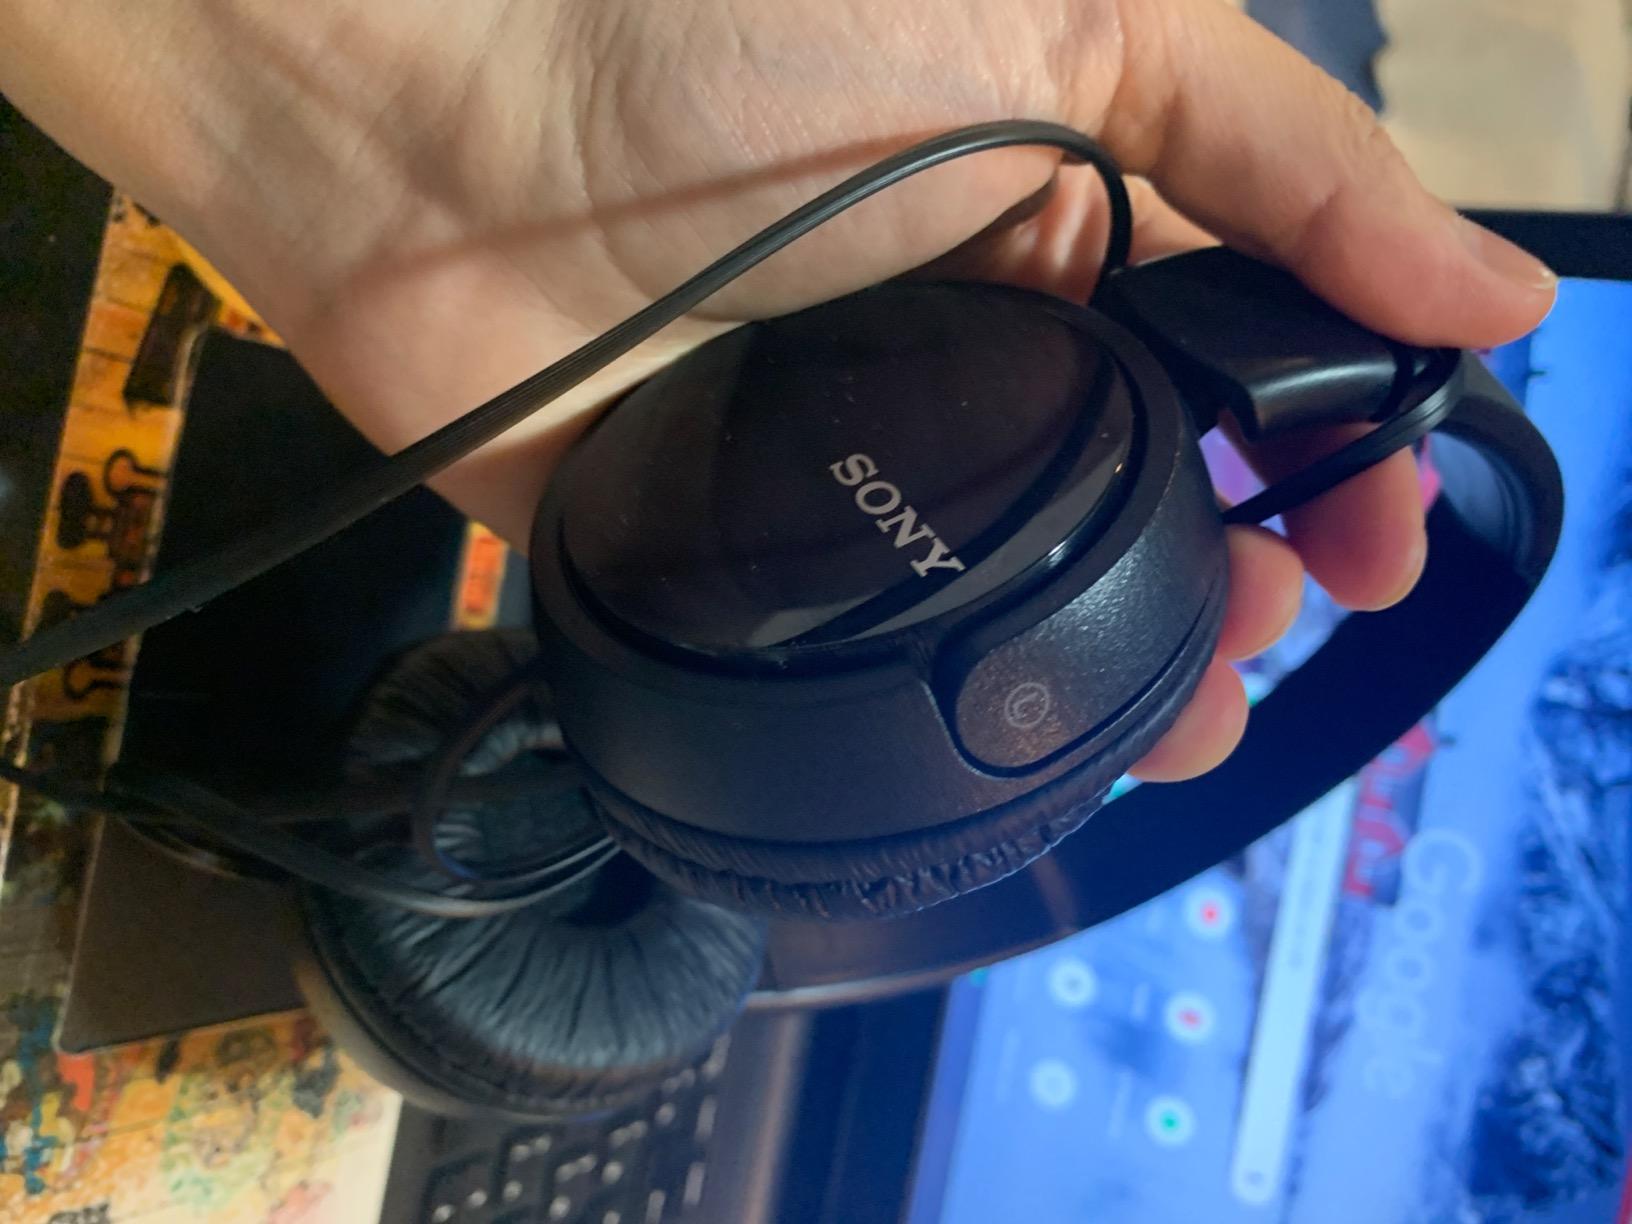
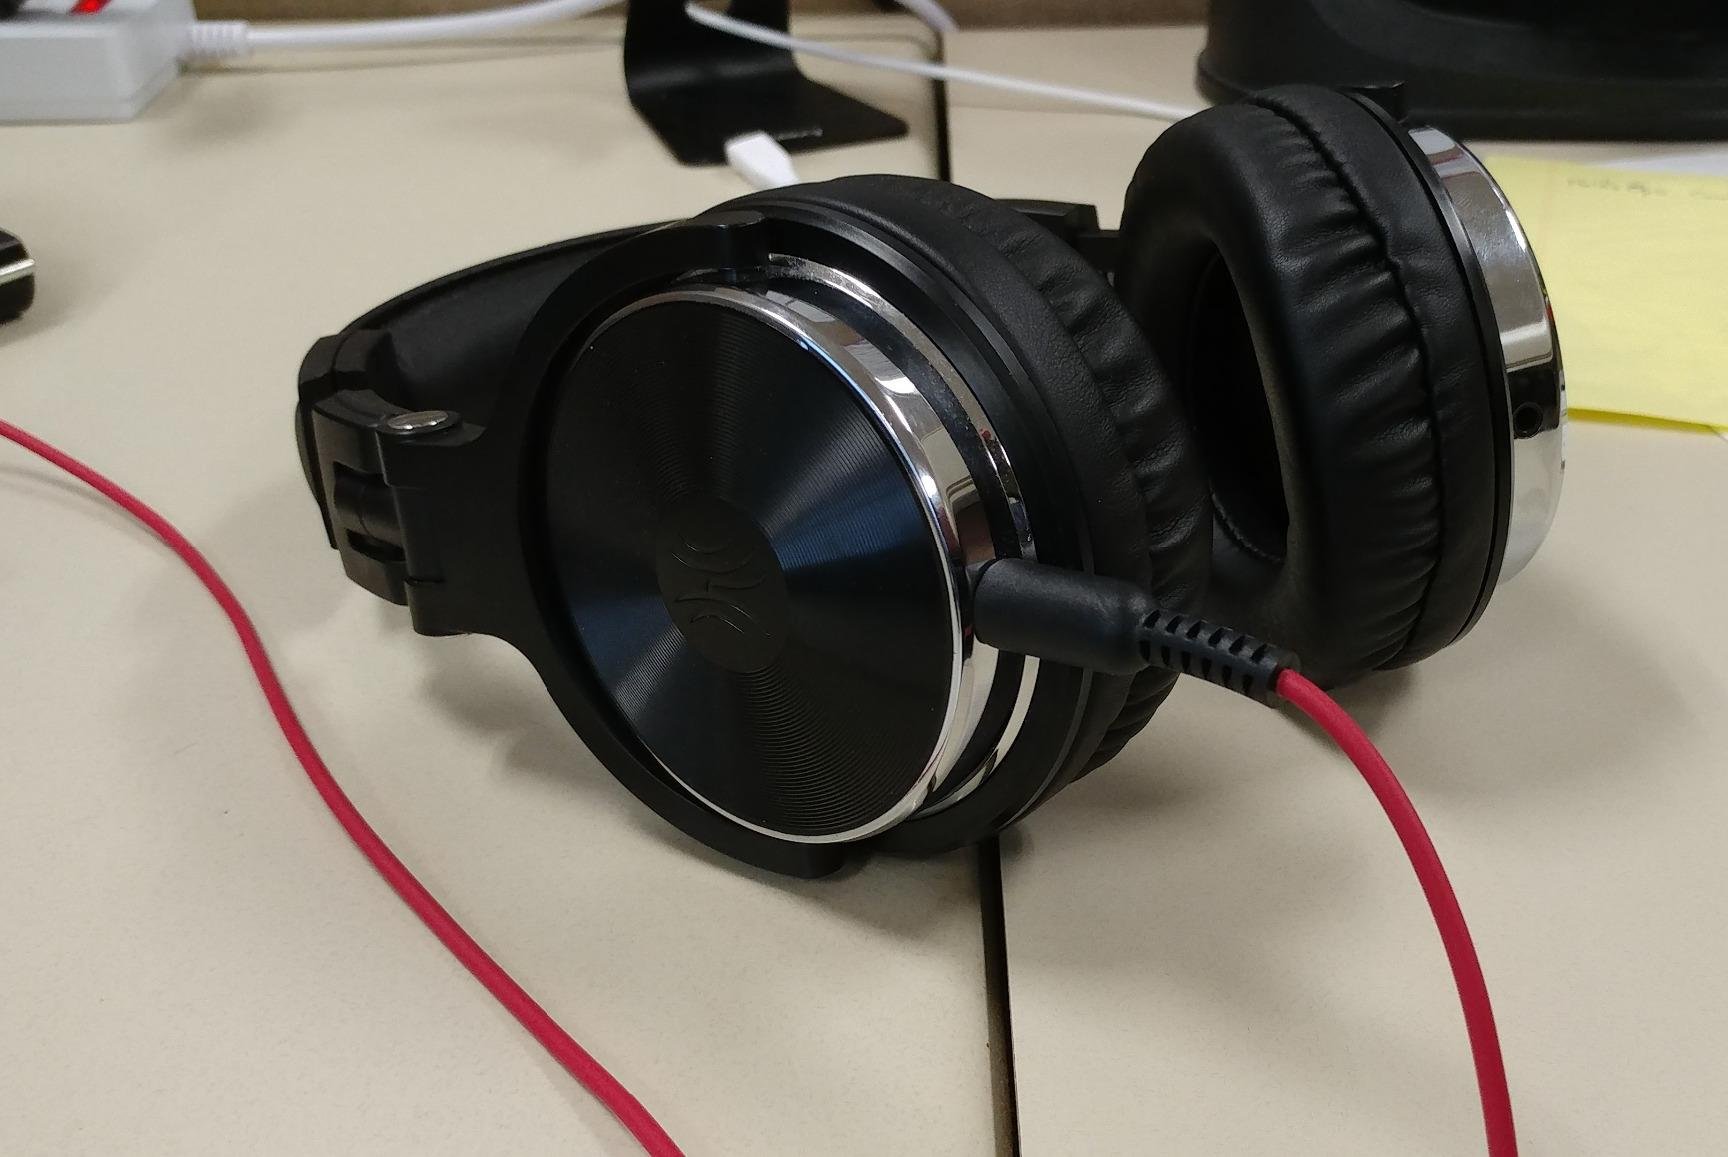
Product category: headphones
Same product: no